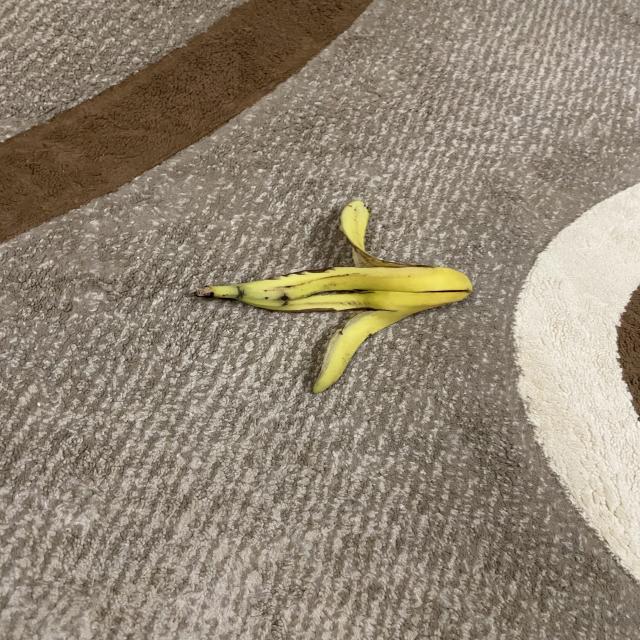
Label: bananas